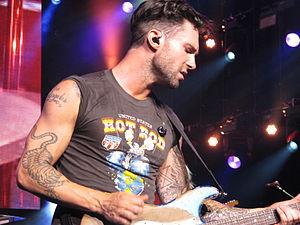
Adam Noah Levine, né le 18 mars 1979 à Los Angeles, est un chanteur et guitariste américain. Il est le leader du groupe de pop rock Maroon 5.